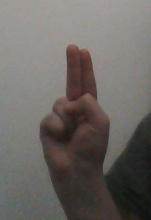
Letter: taa